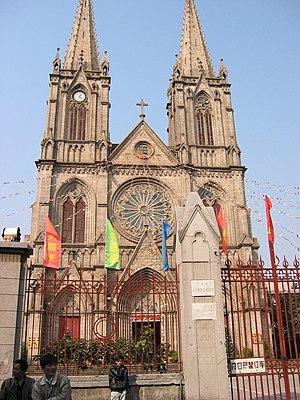
Cathédrale Sacré-cœur de Shíshì, Guangzhou, Chine 中文: 在广州的石室圣心大教堂
Cet article recense les cathédrales de Chine.
L'archidiocèse de Canton est un archidiocèse « métropolitain » de l'Église catholique de Chine situé à Canton. Sa cathédrale est la cathédrale du Sacré-Cœur de Canton. Ce fut longtemps une terre de mission de la société des Missions étrangères de Paris.